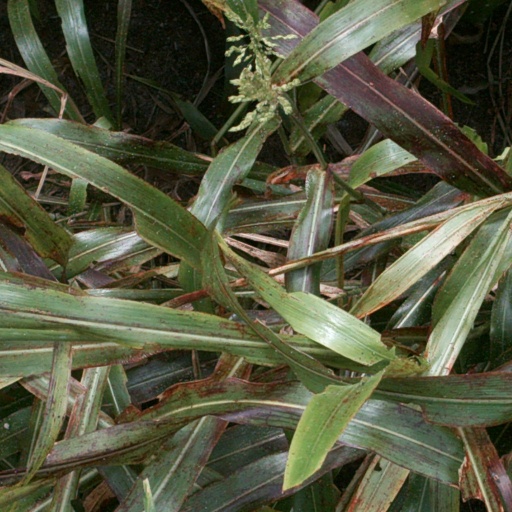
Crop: sorghum